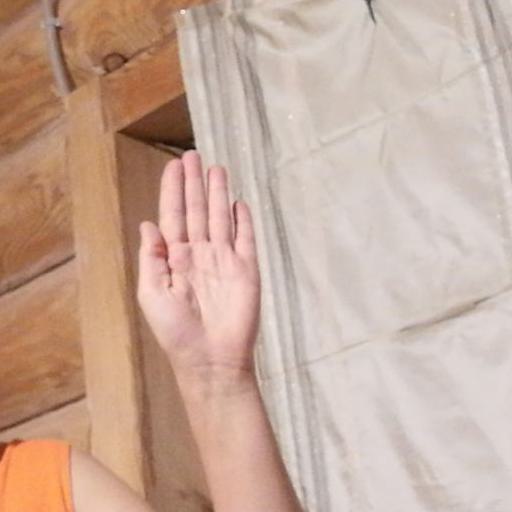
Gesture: stop